Joseph Dowler

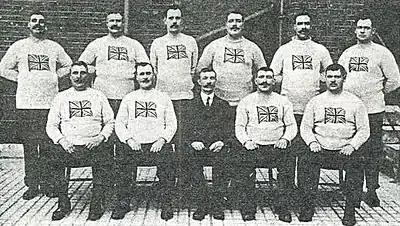
The 1912 silver medallist team from Great Britain (left to right; back row – Joseph Dowler*, Alexander Munro *, Edwin Mills, John James Shepherd, H. Stiff, Frederick Humphreys; front row – Walter Tammas *, Walter Chaffe*, Thomas Peel *, Matthias Hynes *, John Sewell ; * = Metropolitan Police, all others City of London Police)

Joseph Dowler (1 February 1879 – 13 February 1931) was a British tug of war competitor who competed in the 1908 Summer Olympics and in the 1912 Summer Olympics.